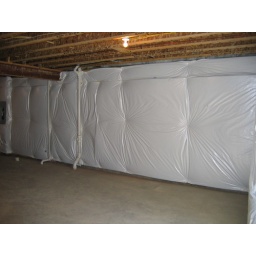
this wall would go from the outside entrance to the bathroom in the back corner.